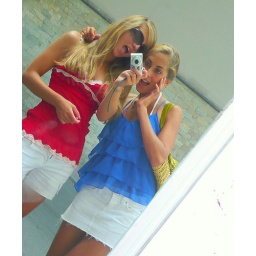
Silly girls in the mirror